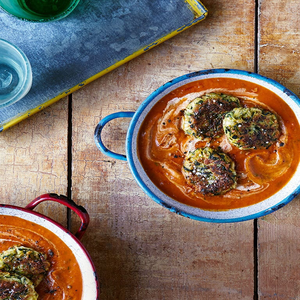
Dish: kofta